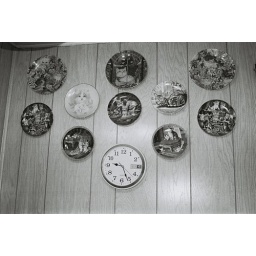
cat plate collection in the kitchen